The Tomorrow War

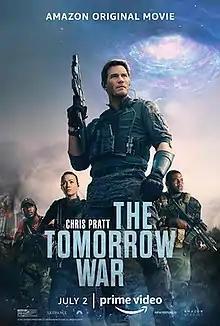
Promotional release poster

The Tomorrow War is a 2021 American military science-fiction action film directed by Chris McKay, written by Zach Dean, and starring Chris Pratt. It was produced by David Ellison, Dana Goldberg, Don Granger, David S. Goyer, Jules Daly, and Adam Kolbrenner, with a supporting cast featuring Yvonne Strahovski, J. K. Simmons, Betty Gilpin, Sam Richardson, Edwin Hodge, Jasmine Mathews, Ryan Kiera Armstrong, and Keith Powers. It follows a mix of present-day soldiers and civilians sent into the future to fight and stop an evil alien army.